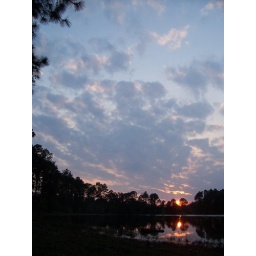
Big sky over ski lake - Fall, Florida.